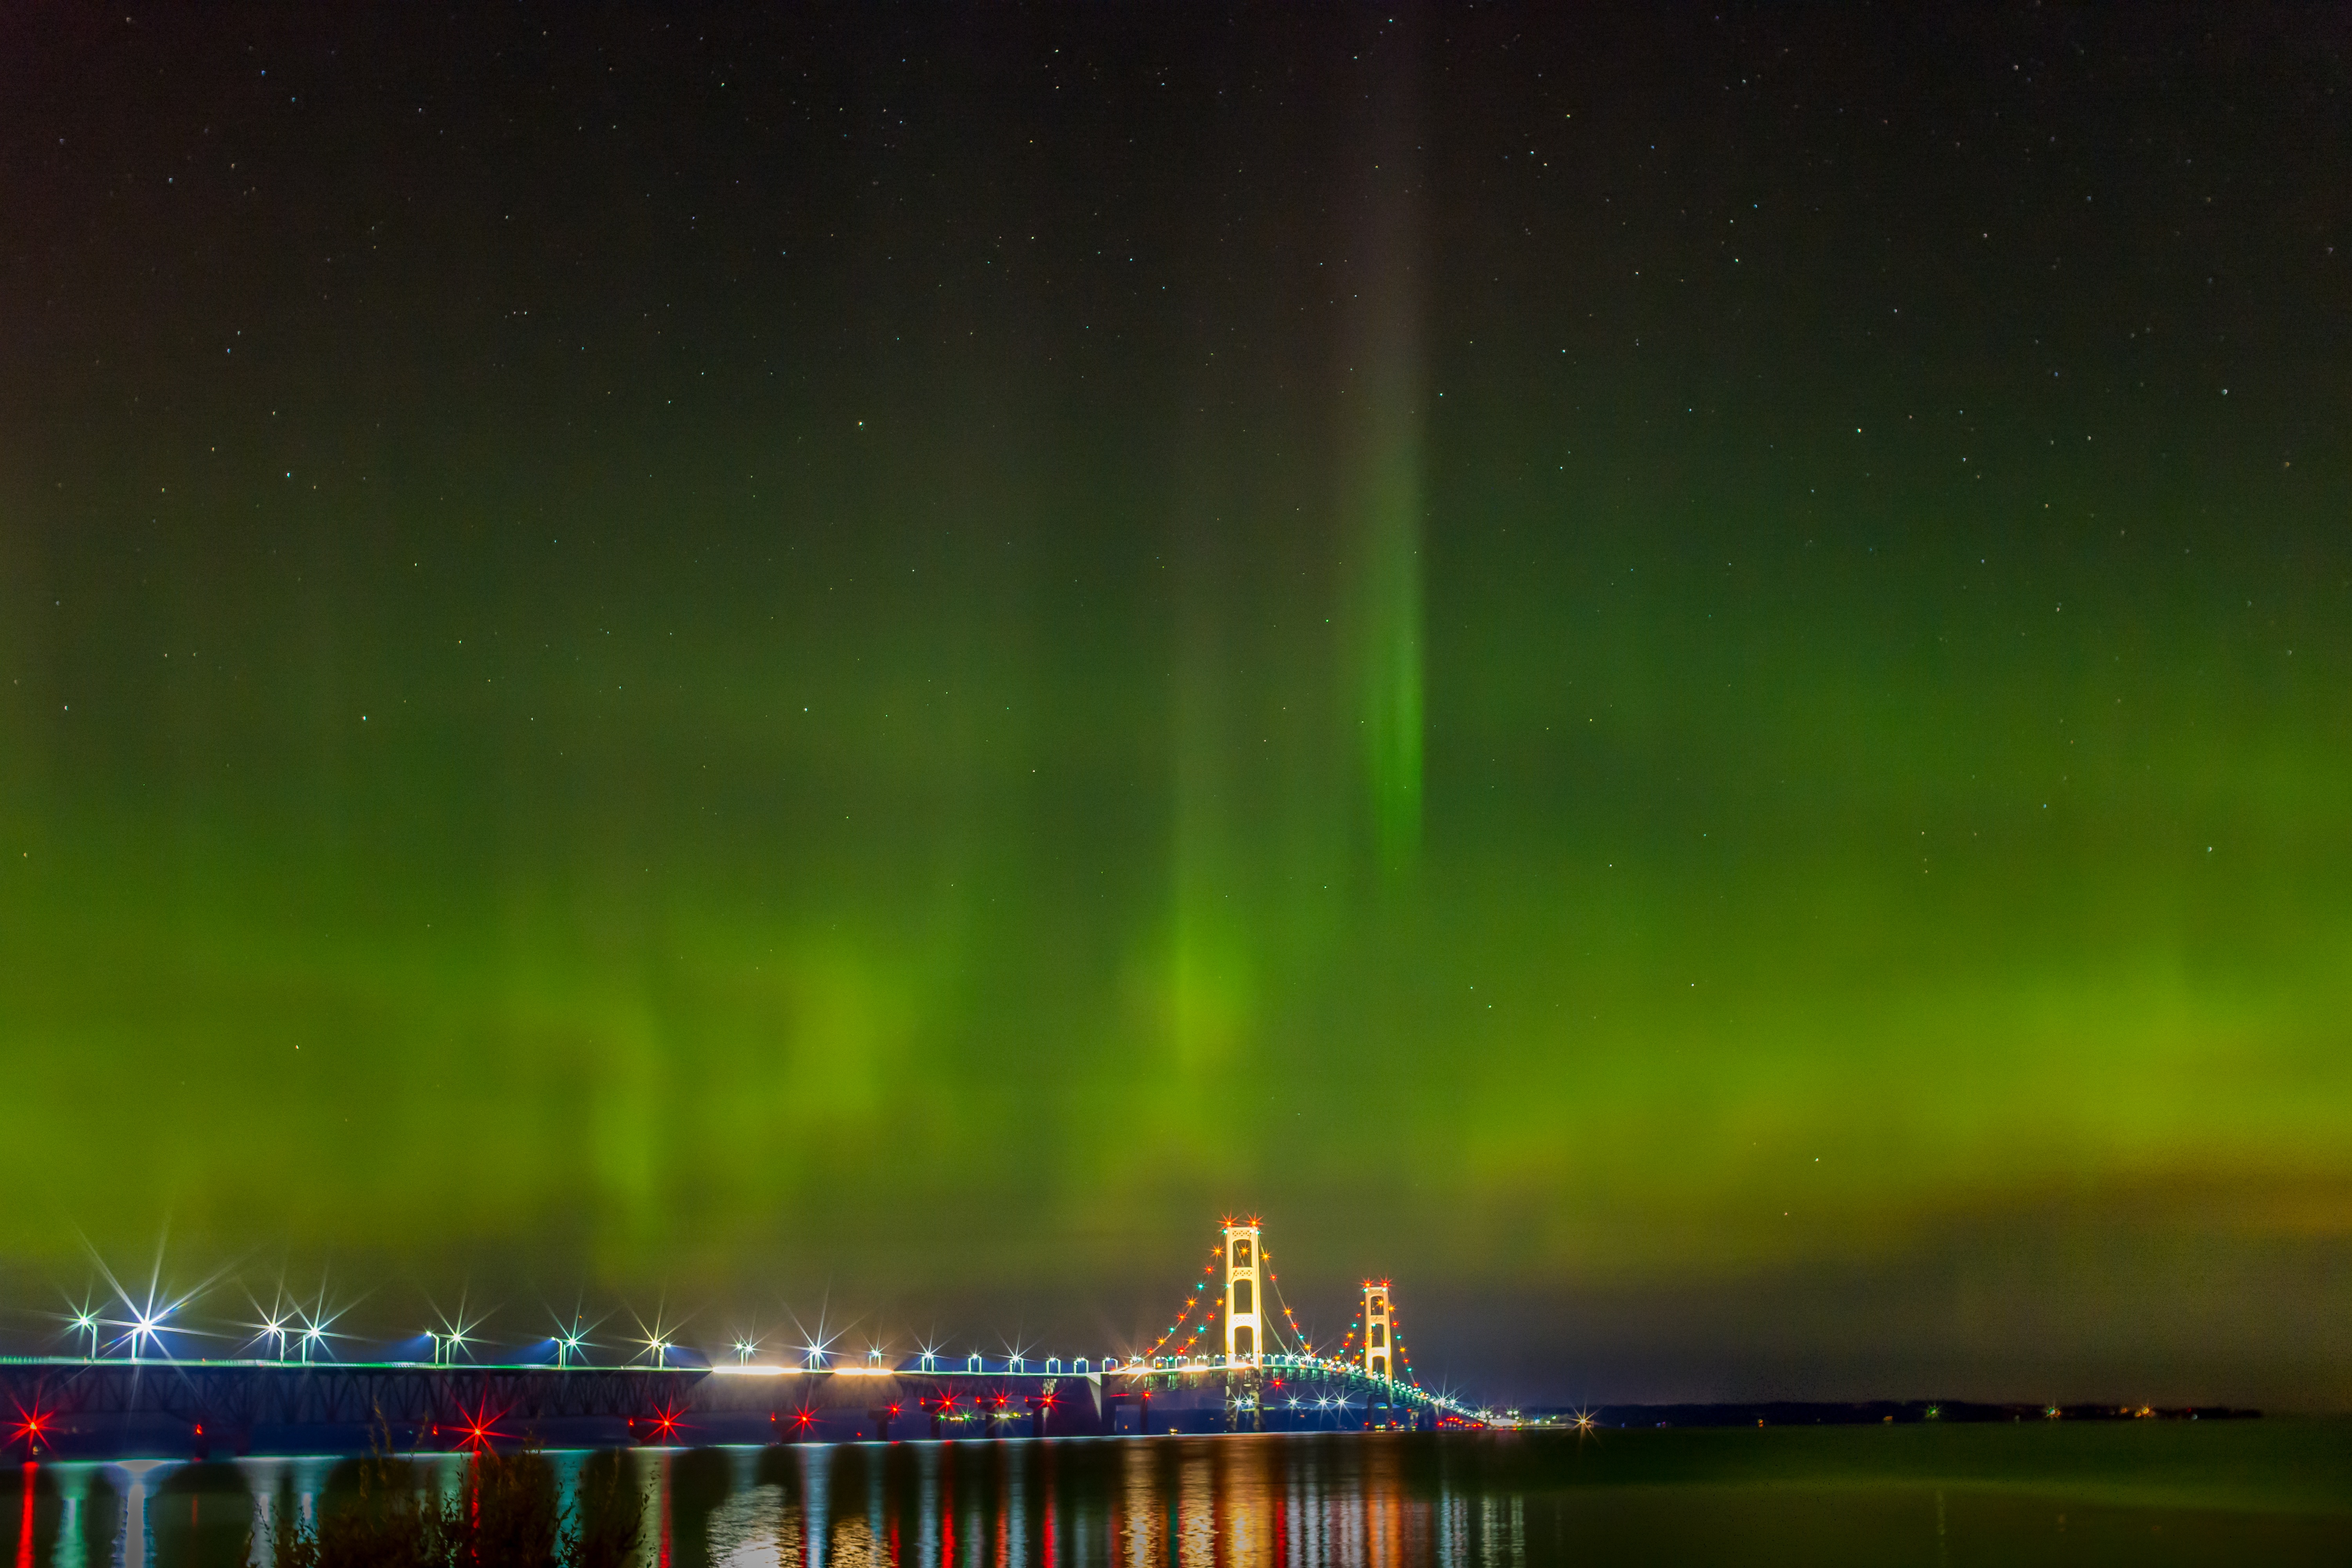
night, atmosphere, scenic, tourism, aurora, aurora borealis, lights, michigan, northern lights, mackinac bridge